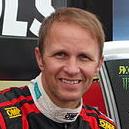
Age: 39